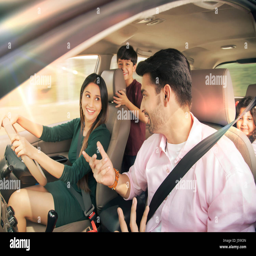
mother driving a car during a road trip with family